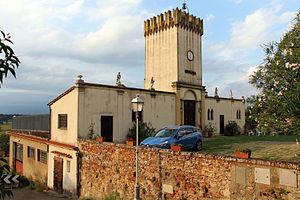
La Villa Medicea di Stabbia est une villa médicéenne qui se situe au centre de Stabbia, une frazione de Cerreto Guidi en province de Florence, près de la Villa Medicea di Cerreto Guidi, dans la zone marécageuse du Padule di Fucecchio.